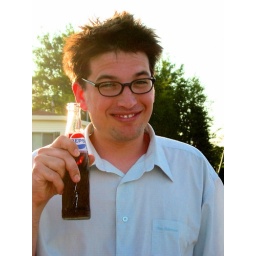
Hmmm. Nuttin' tastier than drikin' pepsi at sunset from a glass bottle sold by a gaspesien casse croute.